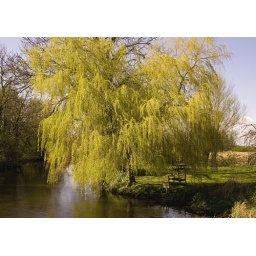
Willow tree near Burnham Overy Staithe water mill